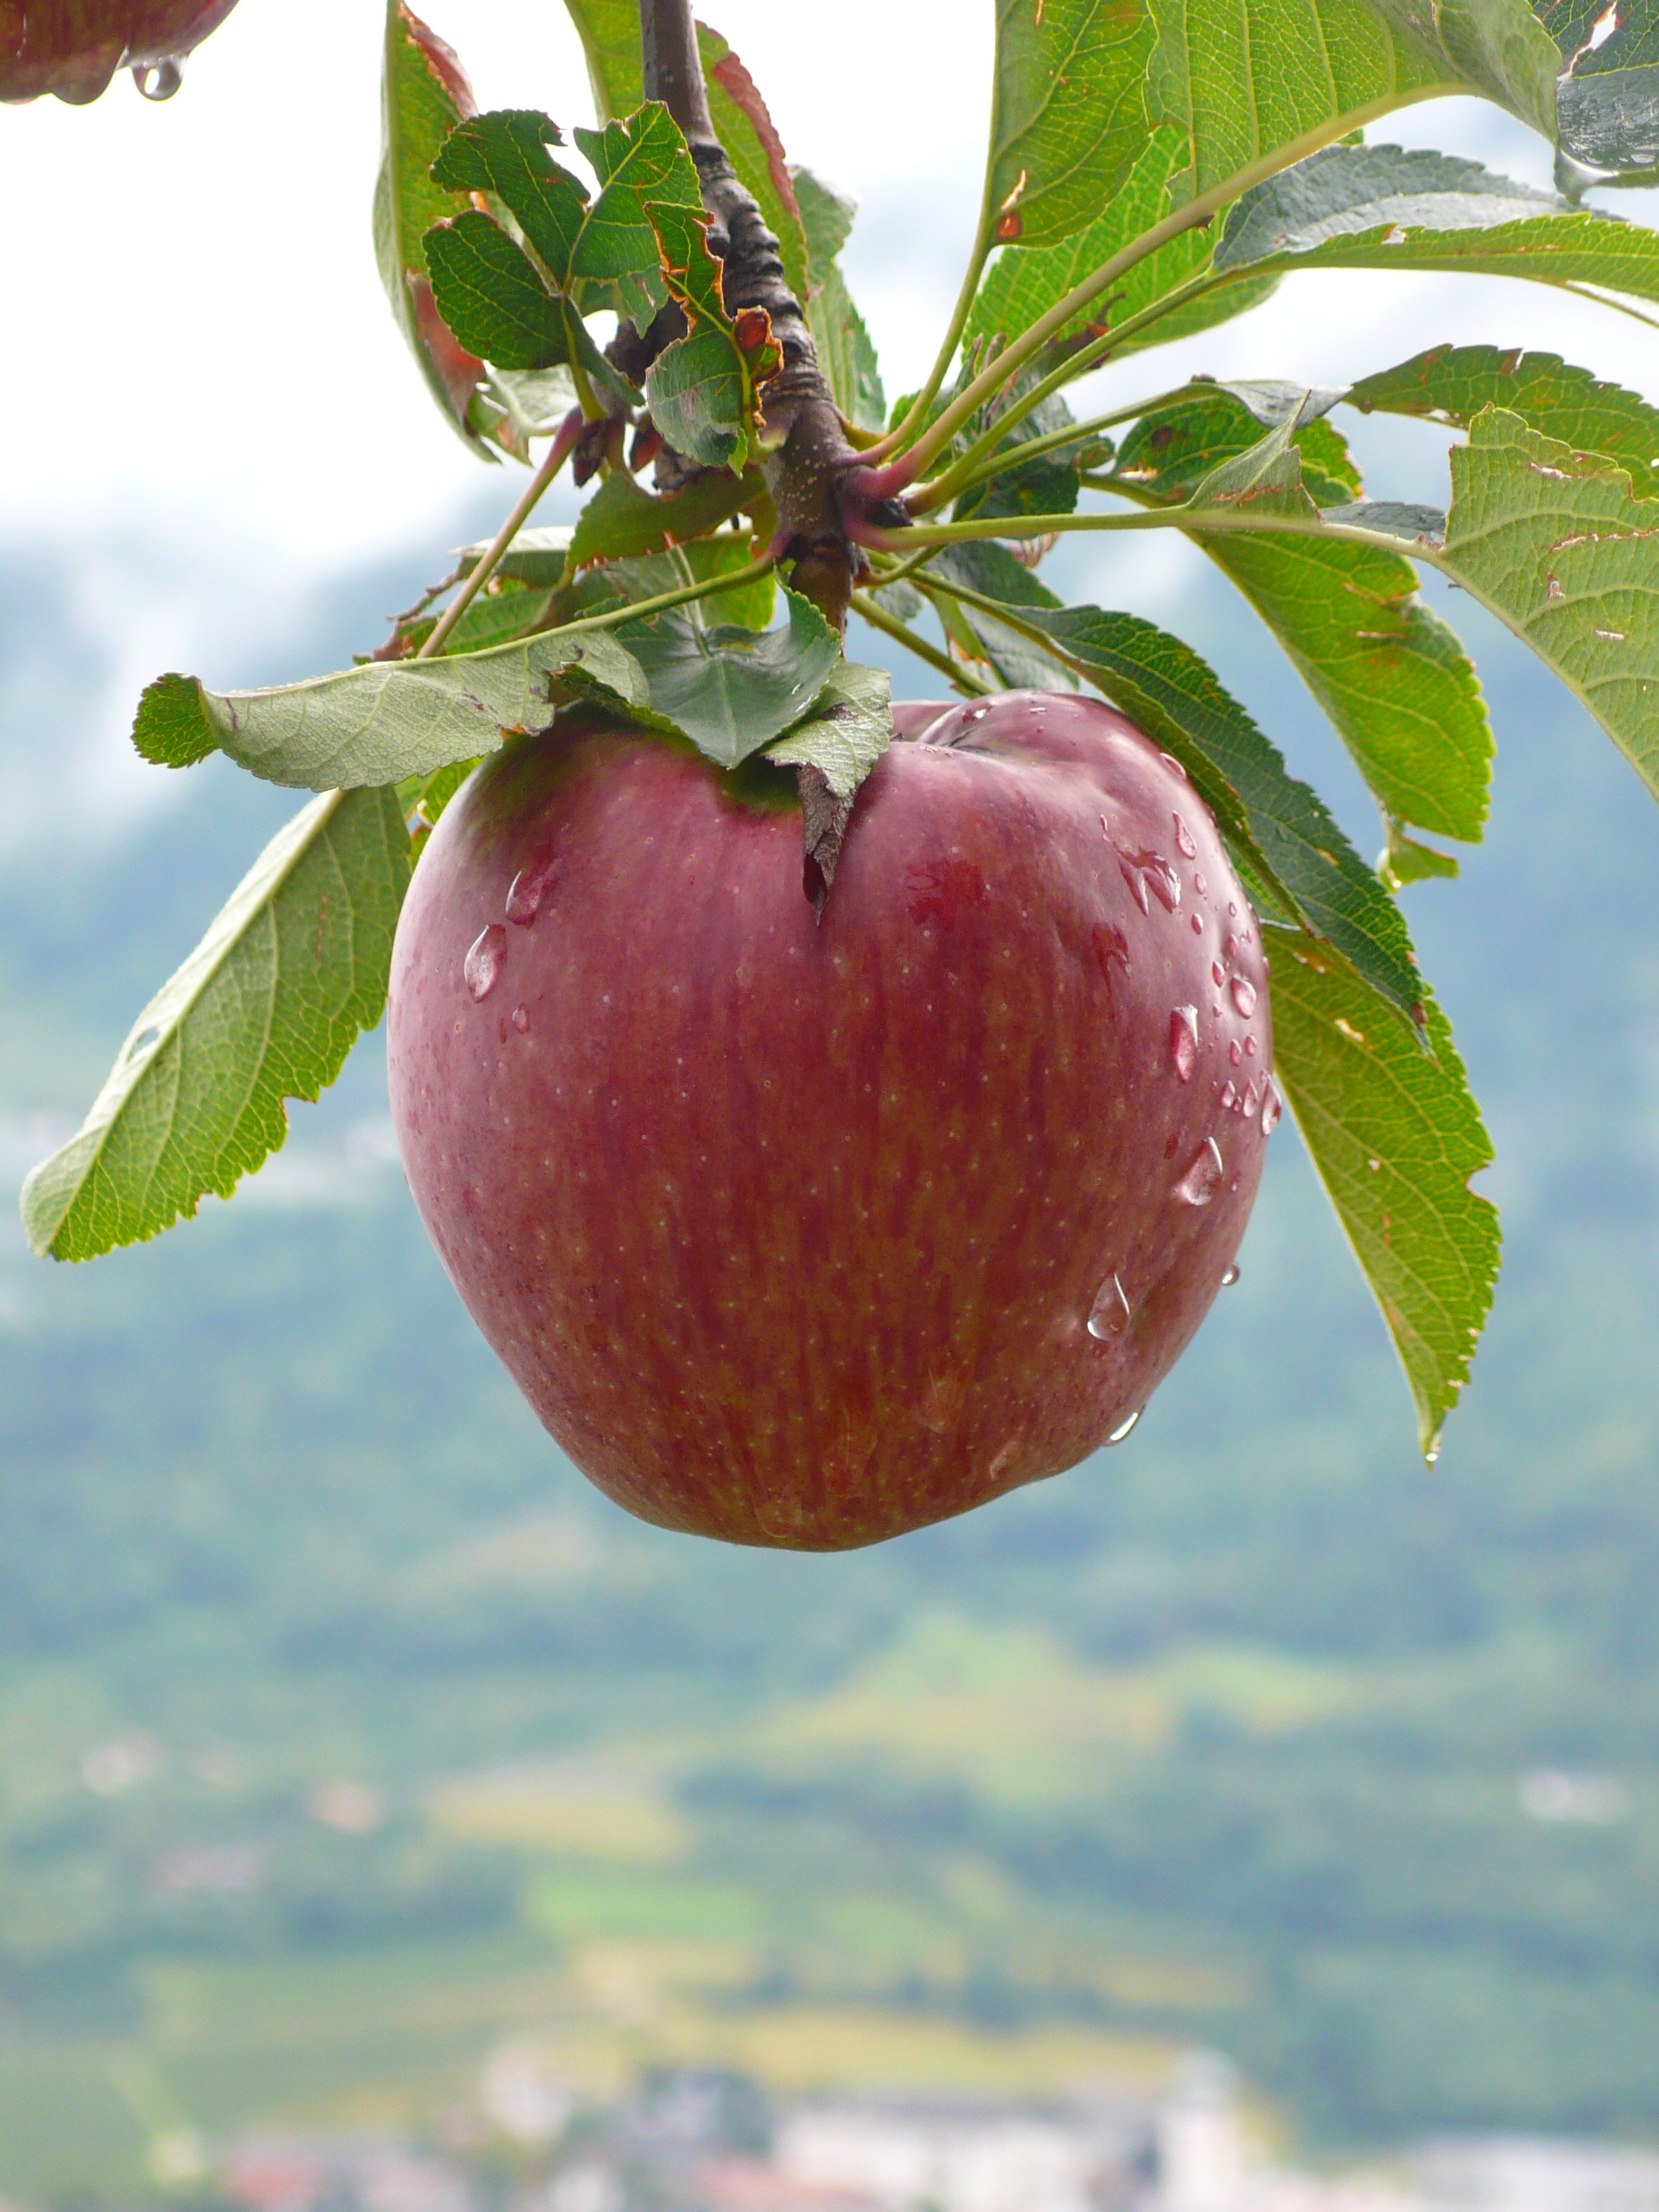
apple, branch, plant, fruit, flower, food, red, produce, healthy, delicious, fruits, strawberries, flowering plant, rose family, land plant